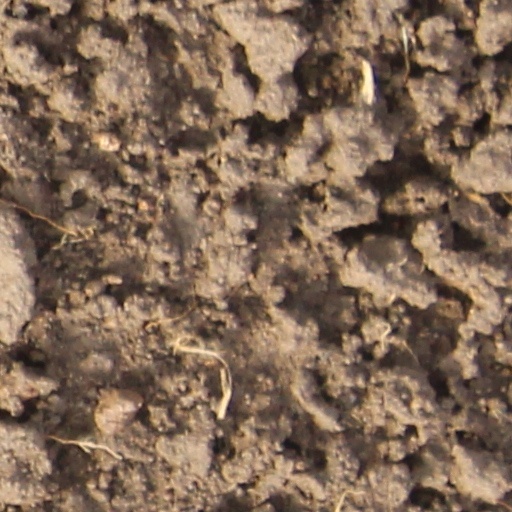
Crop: wheat